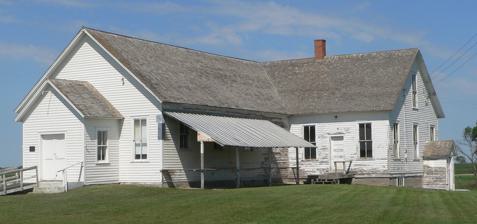
Building: Savo Hall
Country: United States of America
Year built: 1899
United States historic place Savo Hall-Finnish National Society Hall U.S. National Register of Historic Places Show map of South Dakota Show map of the United States Location 104 St and 391 Ave Coordinates 45°52′47″N 98°24′51″W / 45.879698°N 98.414216°W / 45.879698; -98.414216 Built 1899 ( 1899 ) Built by Jacob Erkilla et al. MPS Architecture of Finnish Settlement TR NRHP reference No. 85003494 Added to NRHP November 13, 1985 Savo Hall , also known as the Finnish National Society Hall , is a historic meeting hall in Savo Township , Brown County , South Dakota . The hall was constructed in 1899 to serve as a meeting place for Savo's Finnish-American community. The Finnish National Society of Savo, formed the previous year, built the hall; the society consisted of Finnish-American residents of the area and largely consisted of members of the local Finnish Evangelical Lutheran Church. The hall hosted a variety of social functions, including theatrical and musical shows, sporting events, and temperance meetings. Of the four Finnish-American social halls built in South Dakota, the hall is the only one still in existence. The hall was added to the National Register of Historic Places on November 13, 1985. References